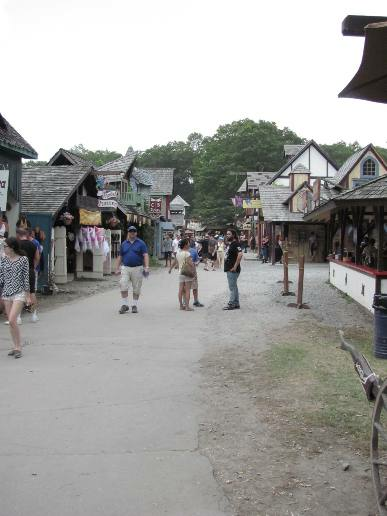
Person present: Yes